2020 UEFA Europa League final

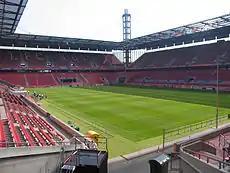
The stadium was renamed to "Stadion Köln" for the match.

The UEFA Executive Committee chose RheinEnergieStadion in Cologne as the host at their meeting on 17 June 2020. This was the first UEFA club competition final hosted at the stadium and the first Europa League final held in Germany since 2010. During the two-legged final era, the country hosted either one or both legs 11 times, before hosting the single-legged 2001 UEFA Cup Final in Dortmund and the 2010 final in Hamburg.